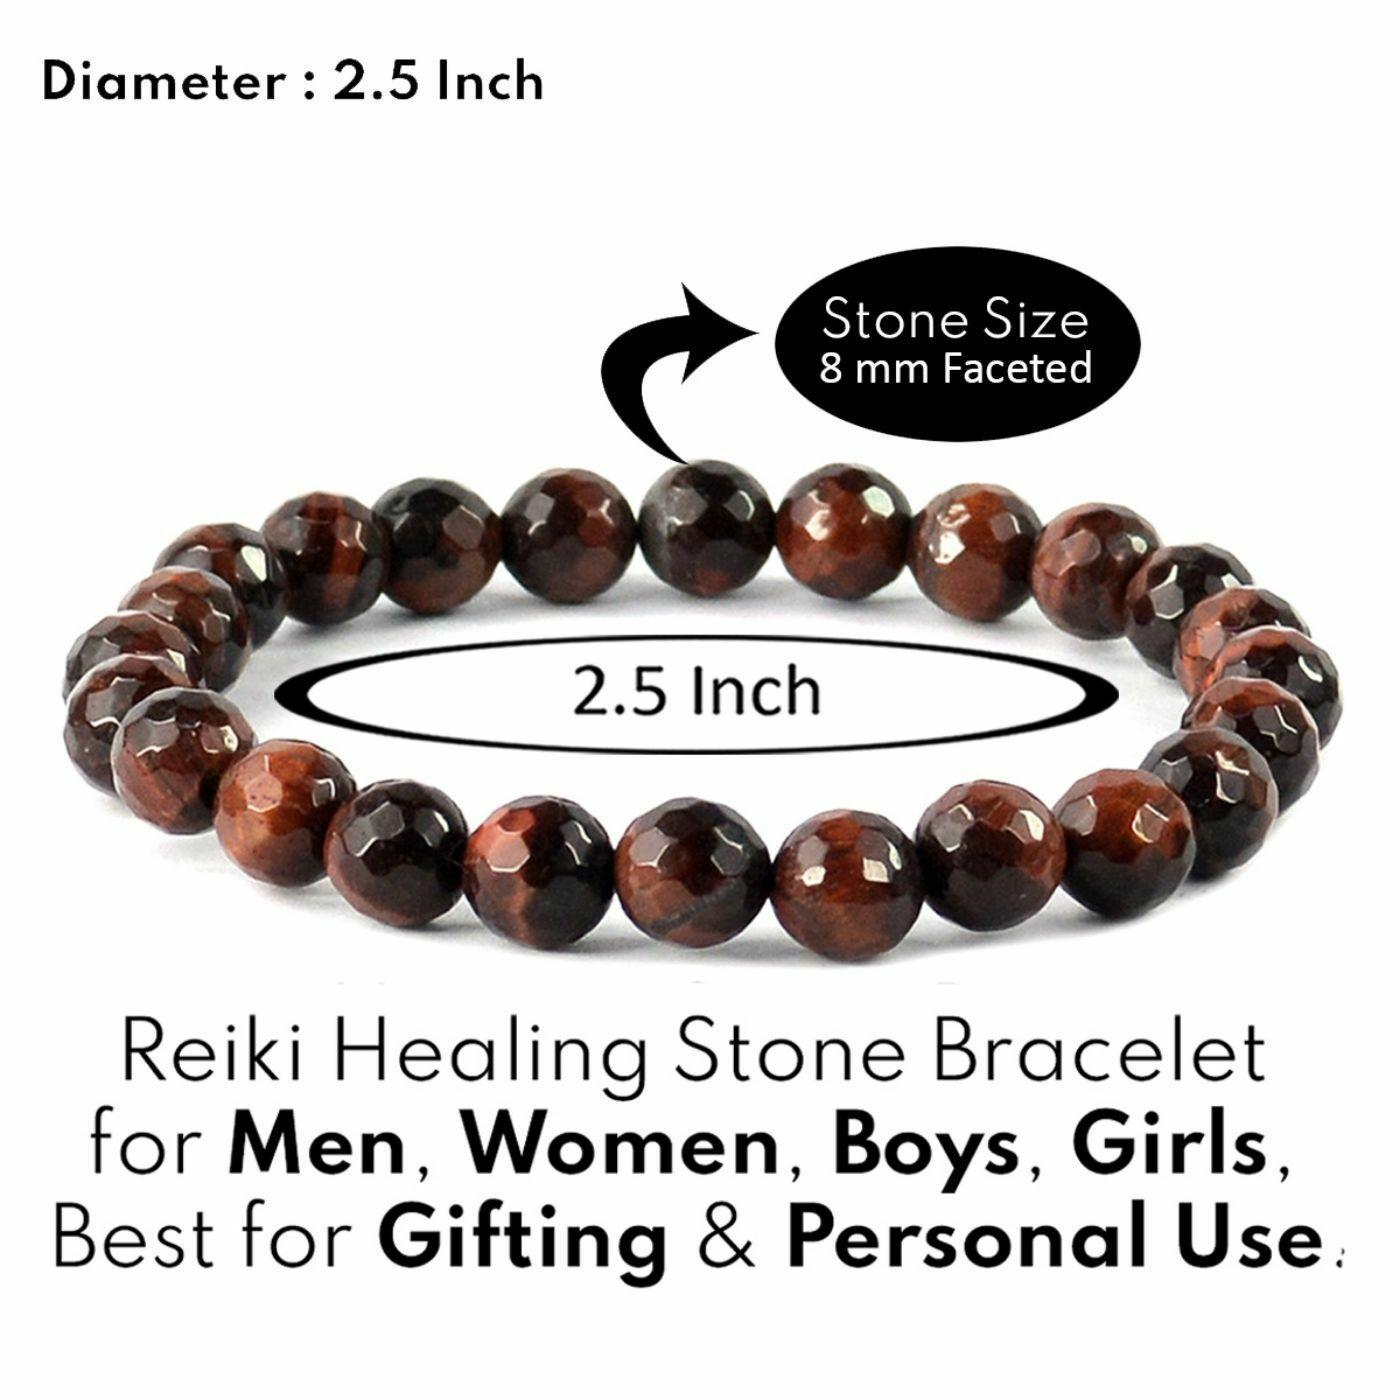
Reiki Crystal Products Red Tiger Eye Faceted Bead 8 mm Bracelet for Reiki and Crystal Healing Stones
Type: Bracelets & Bangles
Brand: Reiki Crystal Products
Price: Rs. 725
Stretchable Elastic Handmade Natural Crystal Stone Bracelet | Diameter : 2.5 Inch. | Stone Size - 8 mm DC | Charged By Reiki Grand Master & Vastu Expert
Features: Stretchable Elastic Handmade Natural Crystal Stone Bracelet | Diameter : 2.5 Inch. | Stone Size - 8 mm | Shape : Diamond Cut | Charged By Reiki Grand Master & Vastu Expert,Natural Healing Stone for Reiki Healing, Crystal Healing, Numerology, Tarot, Astrology, Vastu, Angle Healing & Feng Shui,100% Authentic, Original and Natural Healing Stone / Crystal - small holes, crack marks on the surface or inside the stones are often visible,Material : Natural Healing Stones See Images & Product Description For Healing Properties /Advantages,Stylish Party-Daily-Office-Casual Wear Reiki Healing Stone Bracelet for Men, Women, Boys, Girls. Best for Gifting & Personal Use.
Included: Pack Of 1 X Red Tiger Eye 8 mm DC Bracelet